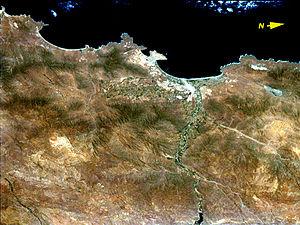
Le Grand La Serena ou Conurbation La Serena-Coquimbo est une conurbation qui incluent les communes La Serena et Coquimbo de la région de Coquimbo au Chili. Elle est parfois appelée Grand Coquimbo.